Hotel Yorba

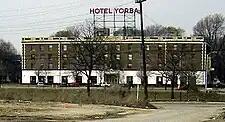
The Hotel Yorba from Fort Street

The White Stripes shot much of the song's music video outside the hotel, but were denied permission to film inside; it's rumored the duo is banned for life from the hotel.